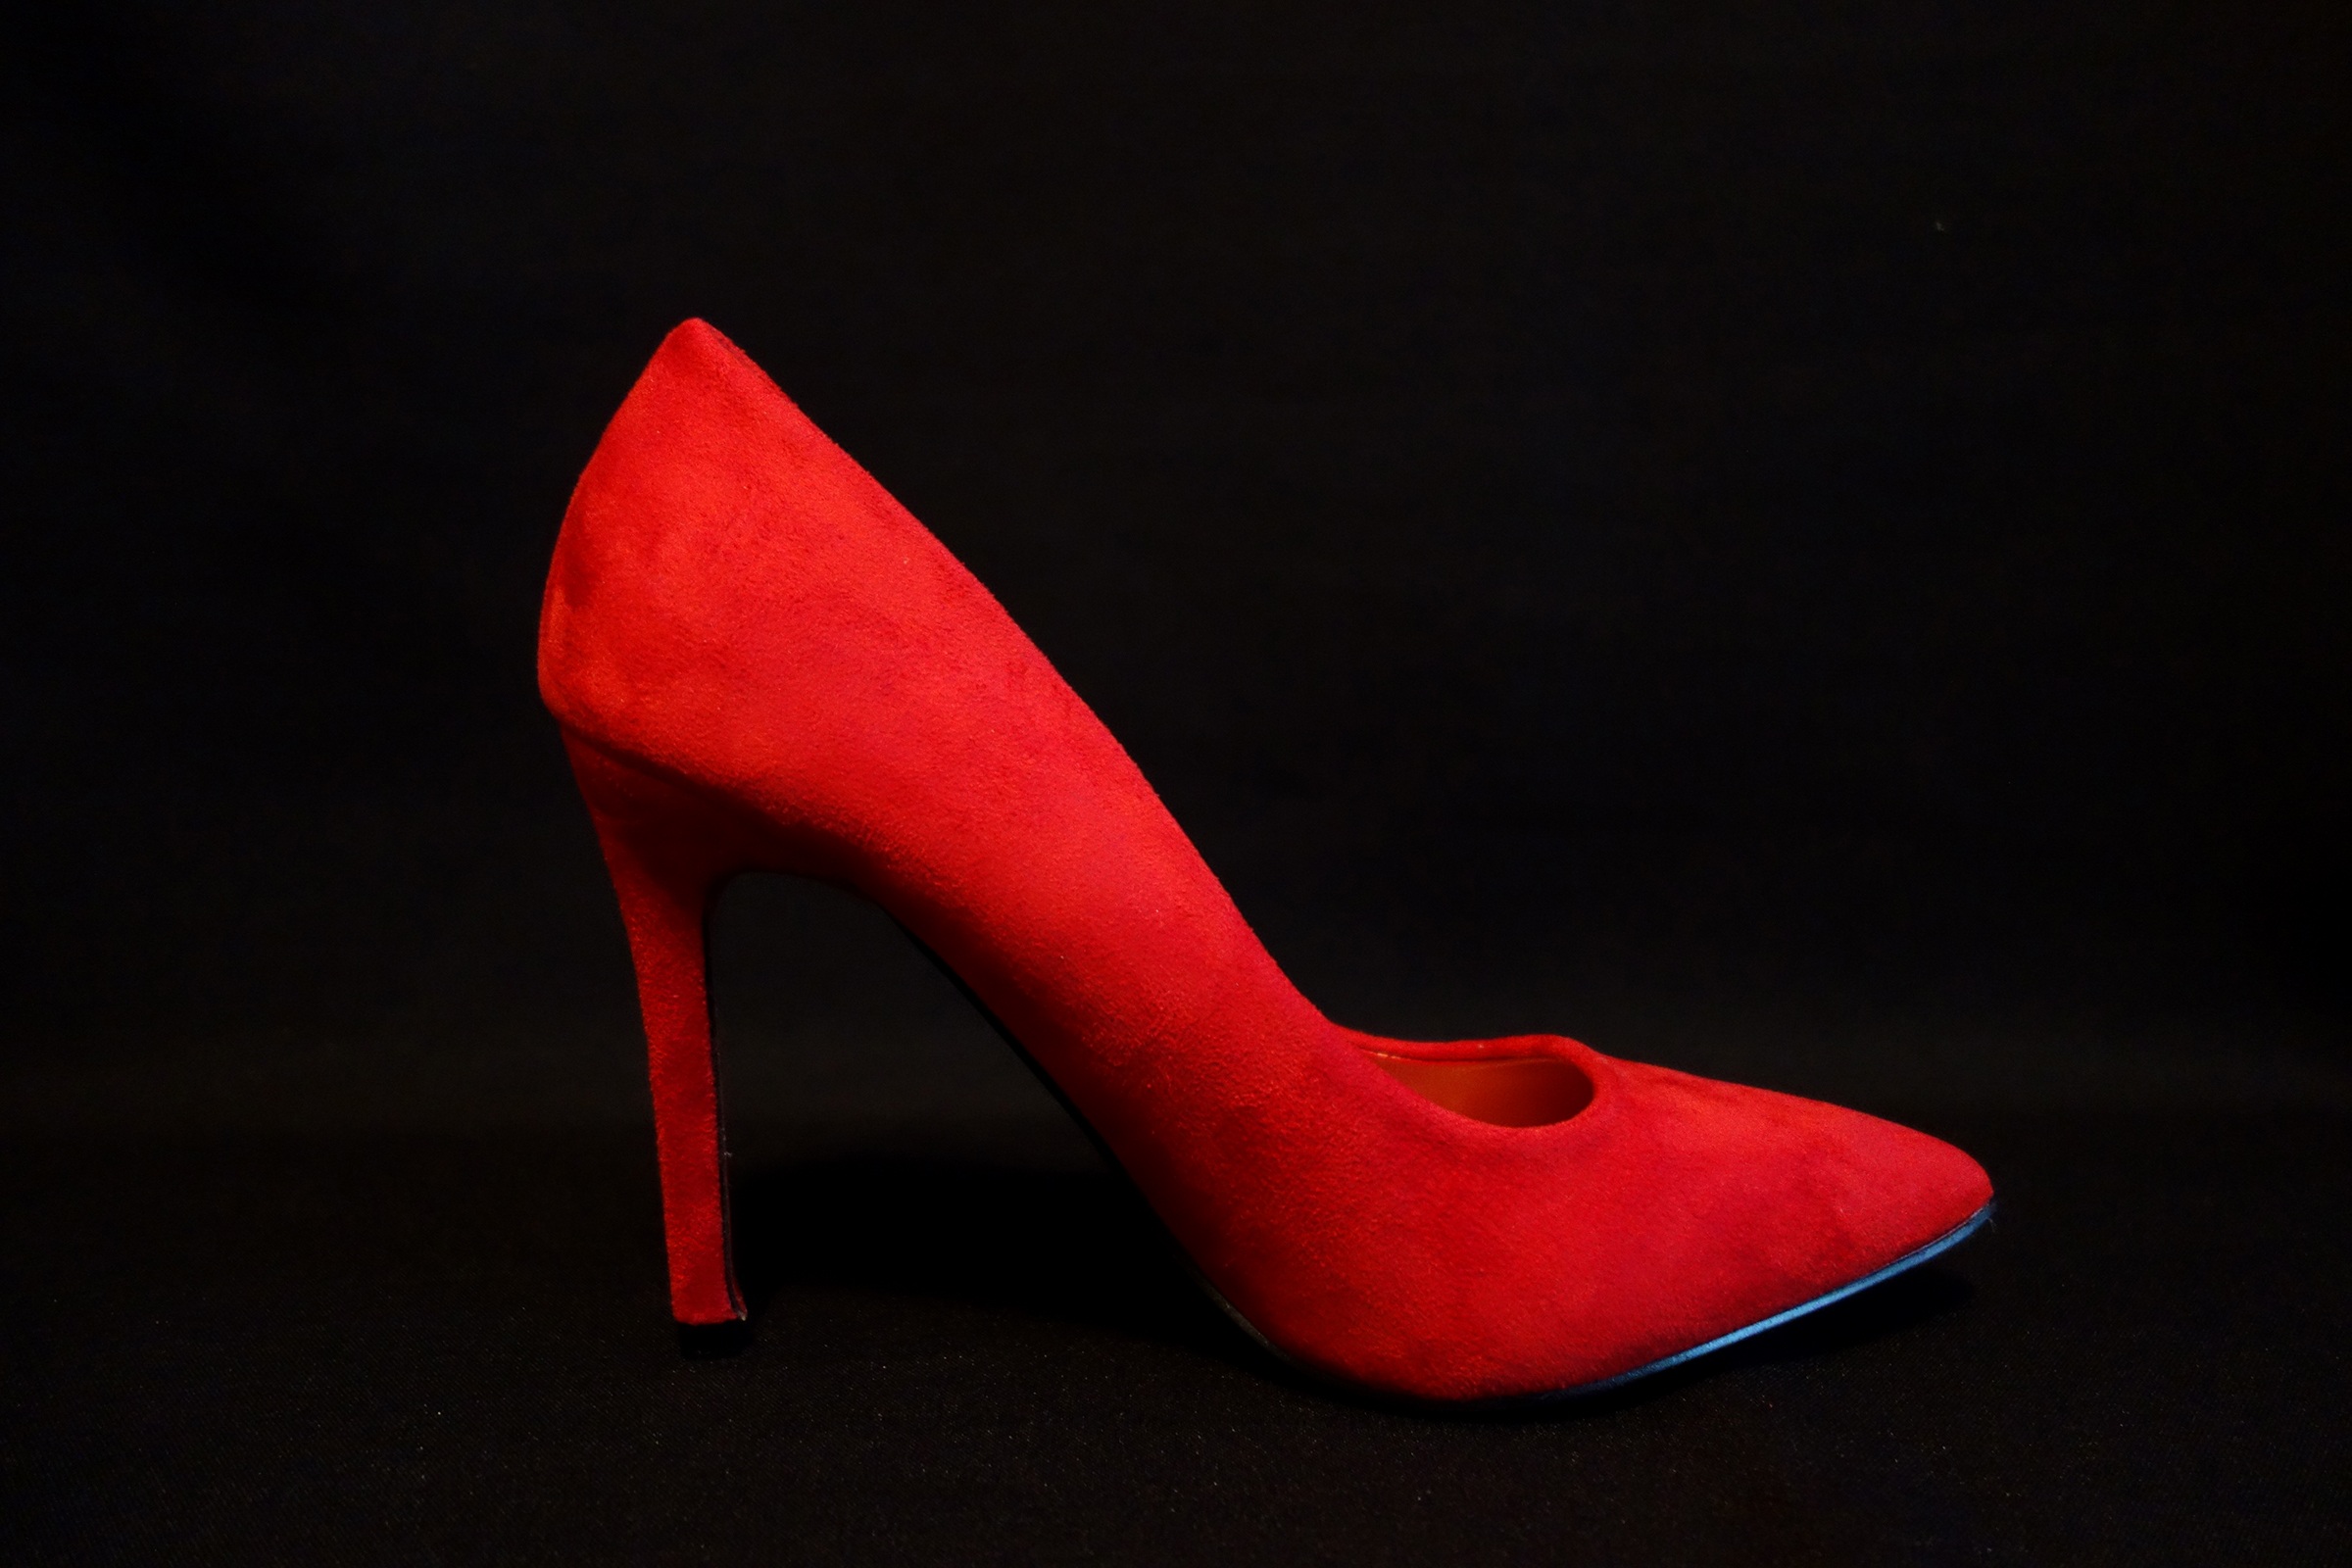
high heels, sexy, red, high, paragraphs, erotic, woman, paragraph, female, stilettos, shoes, clothing, high heeled shoes, leather